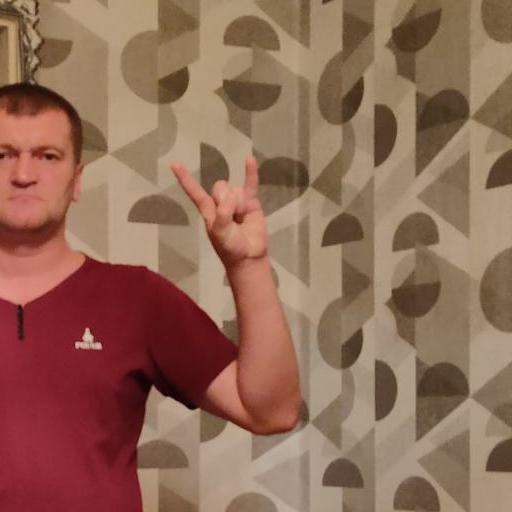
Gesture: rock